Queensland 4D10 class locomotive

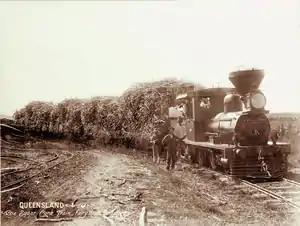

The Queensland Railways 4D10 class locomotive was a class of 2-4-2T steam locomotives operated by the Queensland Railways.